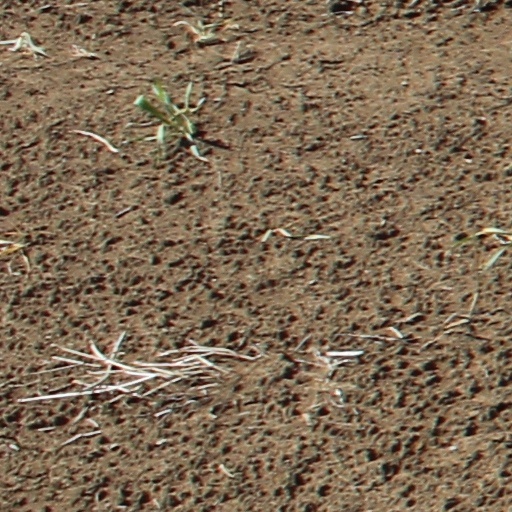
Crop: wheat